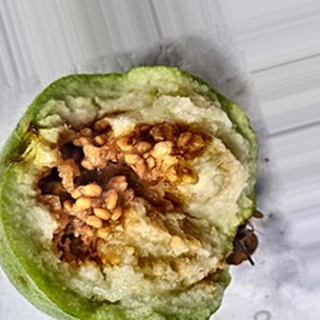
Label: guava_fruit_fly